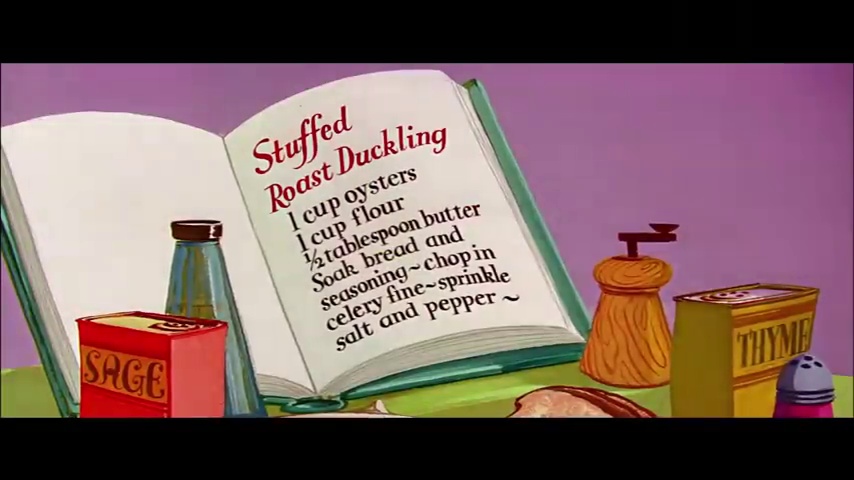
Portrait style: Cartoon Portrait